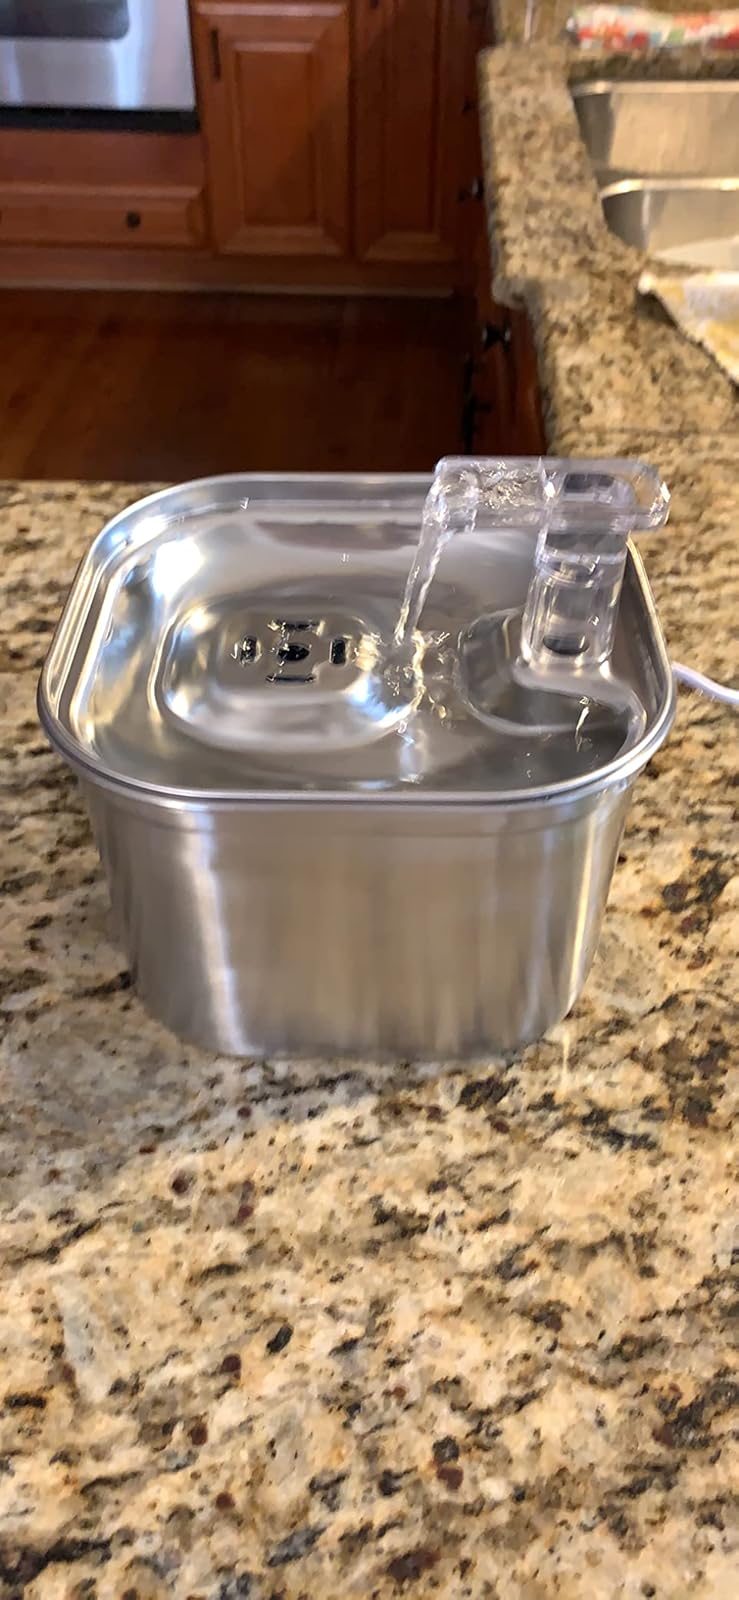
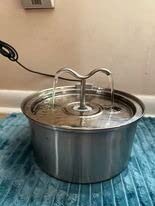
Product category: items_bowl
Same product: no